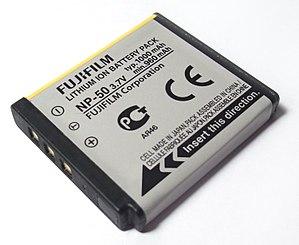
Une batterie lithium-ion, ou accumulateur lithium-ion, est un type d'accumulateur lithium.